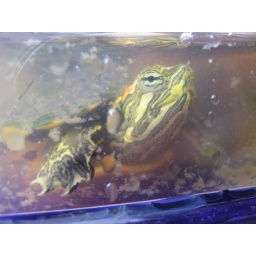
my turtle under water